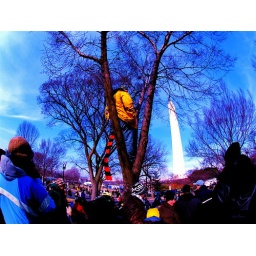
best seat in the house